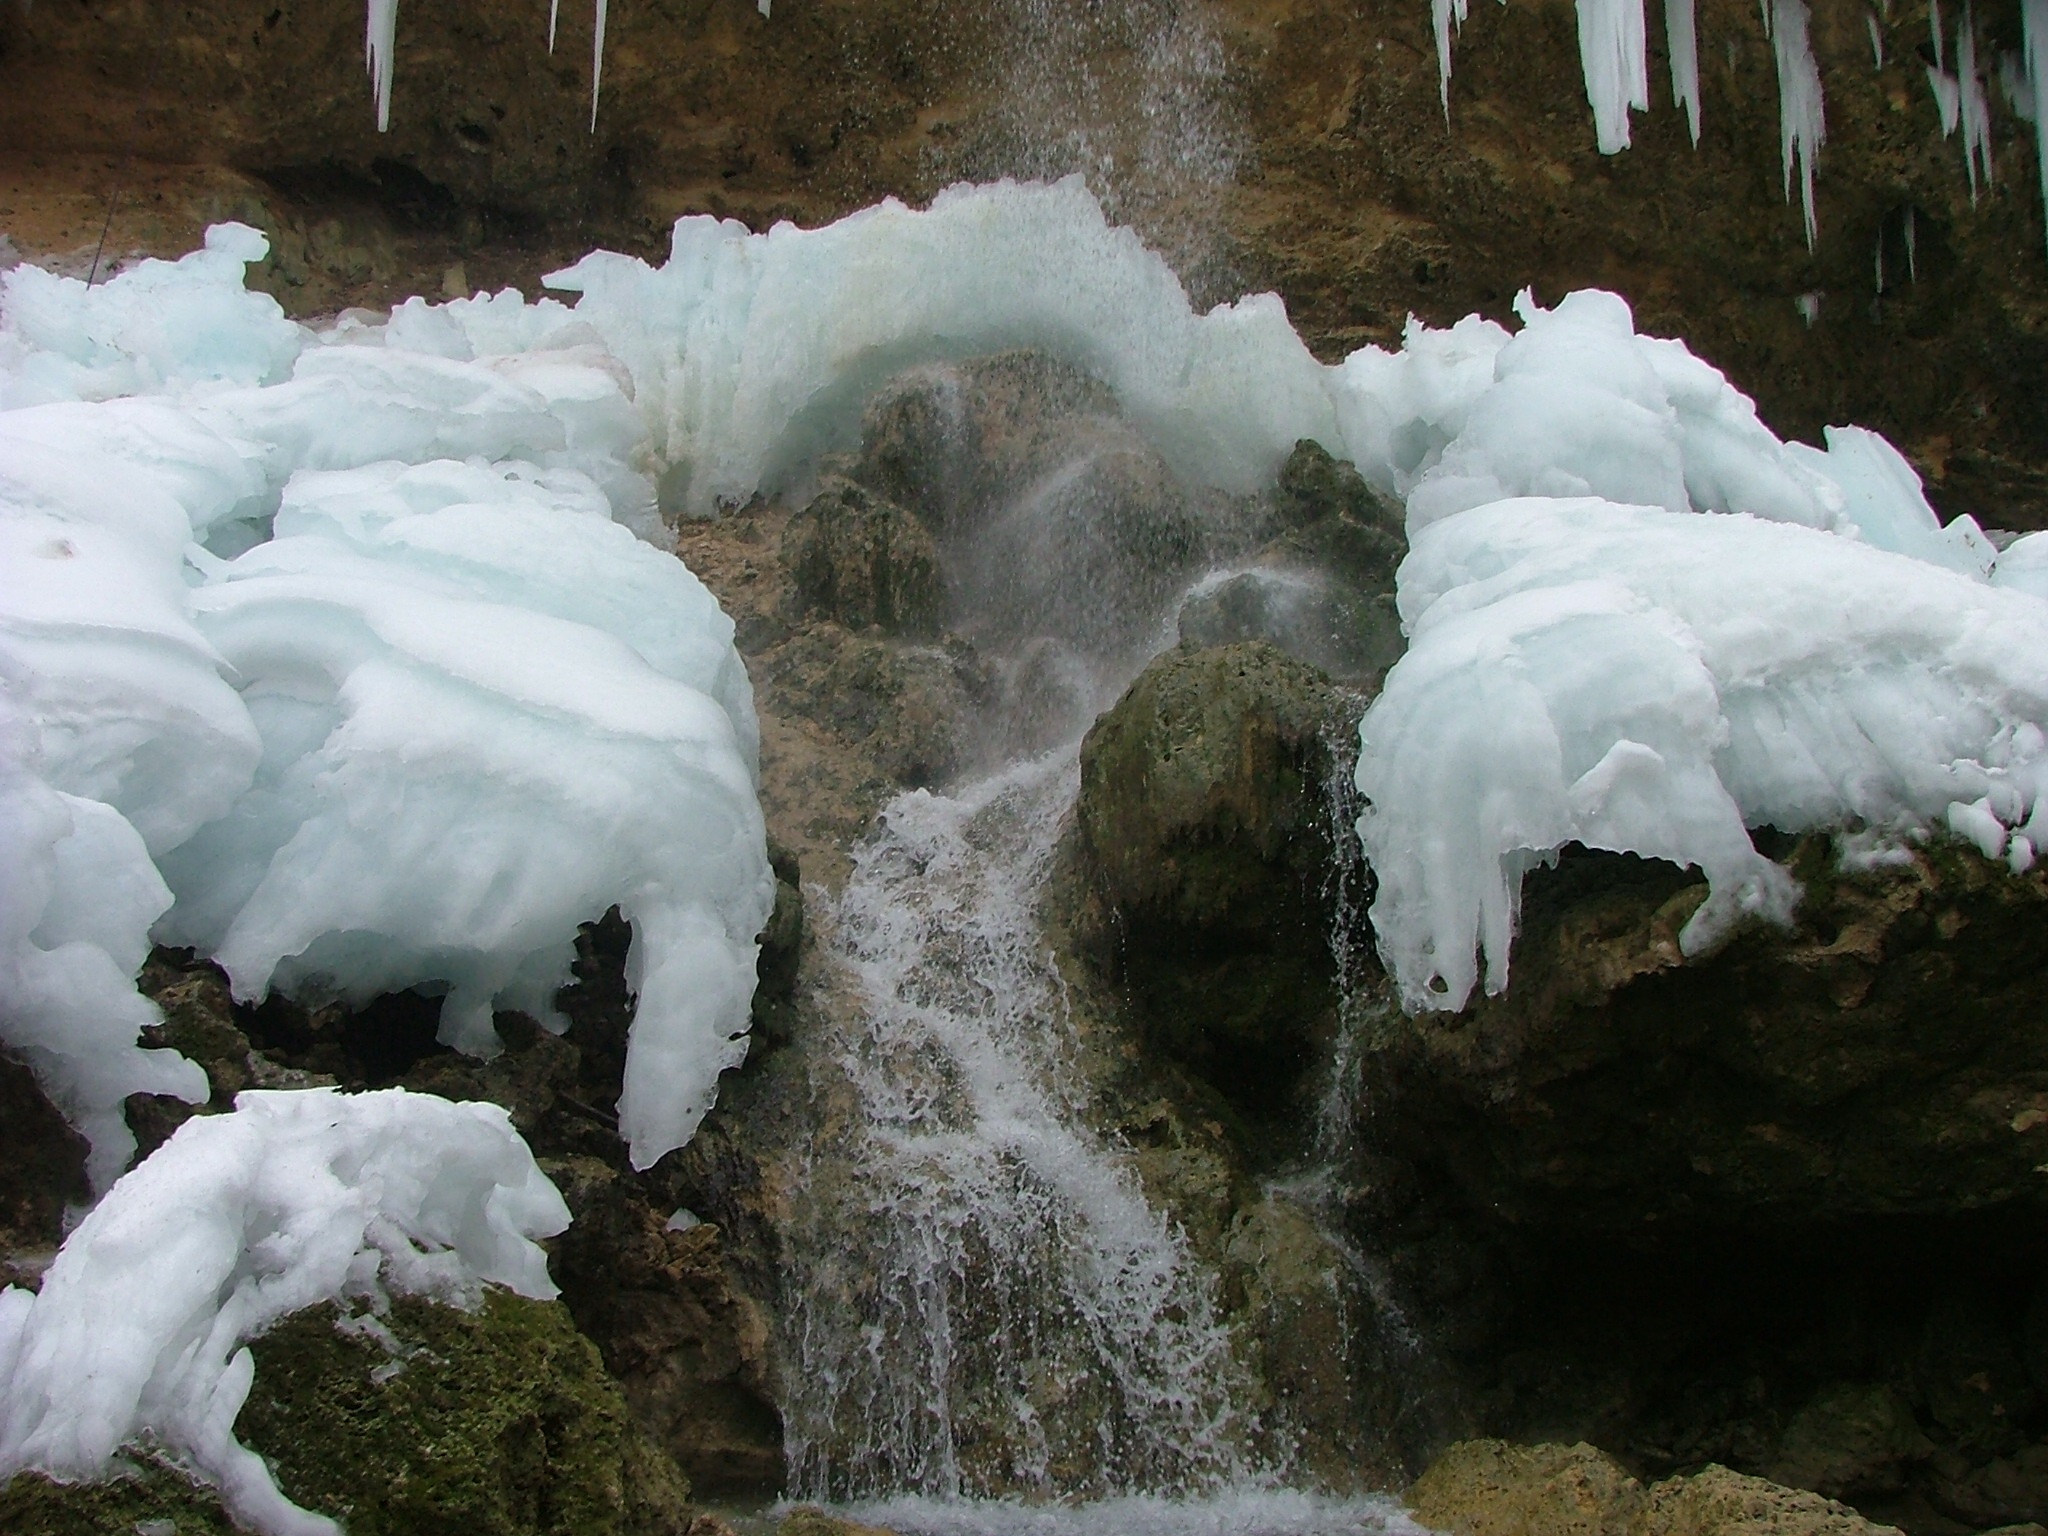
water, nature, rock, waterfall, snow, winter, stream, ice, weather, rapid, season, body of water, water feature, january, freezing, beech mountain, geological phenomenon, lillaf red waterfall